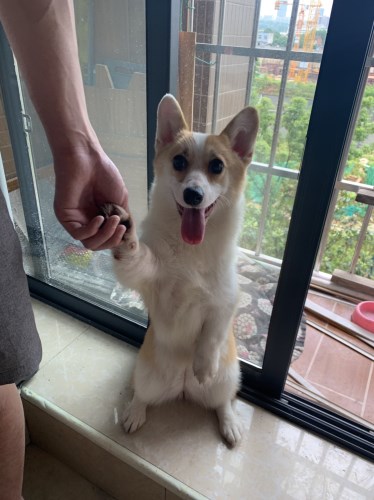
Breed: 2909-n000116-Cardigan